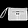
Label: Bag